Guido Basile

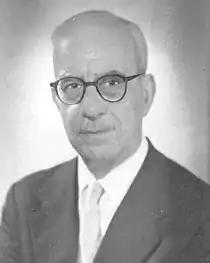
Guido Basile

Guido Basile (16 July 1893, Messina - 1 December 1984) was an Italian politician. He represented the Labour Democratic Party in the Constituent Assembly of Italy and the Italian Liberal Party in the Chamber of Deputies from 1953 to 1968.